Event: Nepal Earthquake
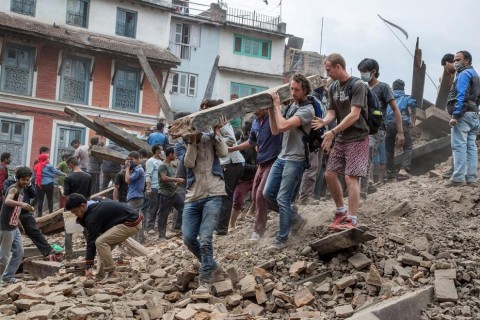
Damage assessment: damage